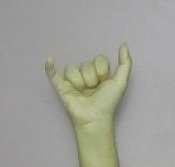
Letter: ya